State Council of Hanover

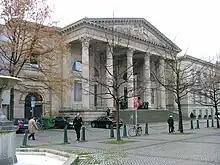
Leine Palace, seat of the State Council

The State Council of Hanover was a political body of the Kingdom of Hanover. It was the second chamber of the Parliament of Hanover. It was established in 1839 by King Ernest August I of Hanover and existed until the Prussian invasion and occupation of Hanover in 1866.